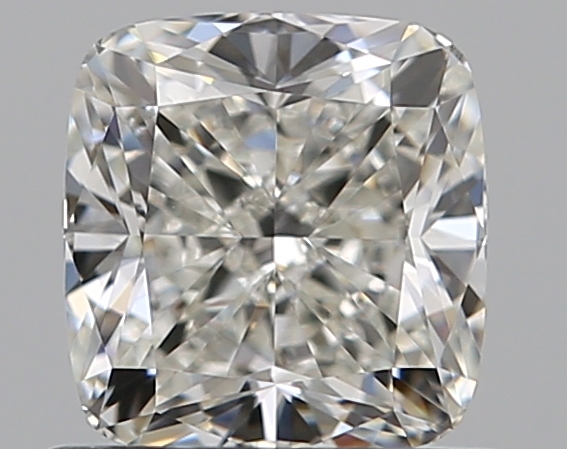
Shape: cushion
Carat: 0.72
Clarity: VS1
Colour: I
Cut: EX
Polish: EX
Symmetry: EX
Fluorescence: M
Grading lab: GIA
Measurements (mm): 5.11 x 4.83 x 3.36